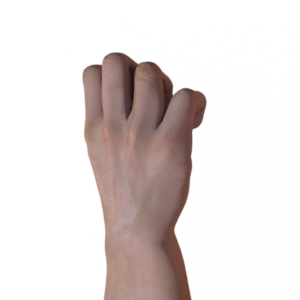
Label: rock